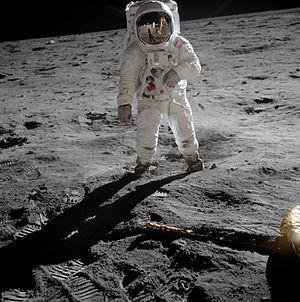
La série de pièces commémoratives du 50ᵉ anniversaire d'Apollo 11 est émise par la Monnaie des États-Unis en 2019 pour commémorer le 50ᵉ anniversaire de l'alunissage habité d'Apollo 11, par Neil Armstrong et Buzz Aldrin. Composée d'un half eagle en or, de deux pièces d'un dollar en argent de tailles différentes et d'une pièce d'un demi-dollar plaqué de cuivre et de nickel, la série est d'une qualité de belle épreuve, tous les dollars en argent, sauf le plus gros, étant également émis en brillant universel. Les pièces en or sont frappées à la Monnaie de West Point, l'argent à celle de Philadelphie et les demi-dollars en métal non précieux aux Monnaies de Denver et de San Francisco.
Buzz Aldrin, né Edwin Eugene Aldrin Jr., le 20 janvier 1930 à Glen Ridge dans le New Jersey aux États-Unis, est un militaire, pilote d'essai, astronaute et ingénieur américain. Il effectue trois sorties dans l'espace en tant que pilote de la mission Gemini 12 de 1966 et, en tant que pilote du module lunaire Apollo de la mission Apollo 11 de 1969, il est, avec le commandant de la mission Neil Armstrong, l'un des deux premiers humains à marcher sur la Lune.
Douze astronautes ont marché sur la Lune, tous américains.
We choose to go to the Moon est une tagline de l'Address at Rice University on the Nation's Space Effort, un discours du président des États-Unis John Fitzgerald Kennedy prononcé le 12 septembre 1962 à l'université Rice, à Houston, dans lequel il promet de voir un Américain poser le pied sur la Lune avant la fin des années 1960 dans le cadre du programme Apollo, reprenant et élargissant l'idée exprimée un an plus tôt lors de son discours au Congrès.
La Terre est la troisième planète par ordre d'éloignement au Soleil et la cinquième plus grande aussi bien par la masse que le diamètre du Système solaire. Par ailleurs, elle est le seul objet céleste connu pour abriter la vie. Elle orbite autour du Soleil en 365,256 jours solaires — une année sidérale — et réalise une rotation sur elle-même relativement au Soleil en 23 h 56 min 4 s — un jour sidéral — soit un peu moins que son jour solaire de 24 h du fait de ce déplacement autour du Soleil. L'axe de rotation de la Terre possède une inclinaison de 23°, ce qui cause l'apparition des saisons.